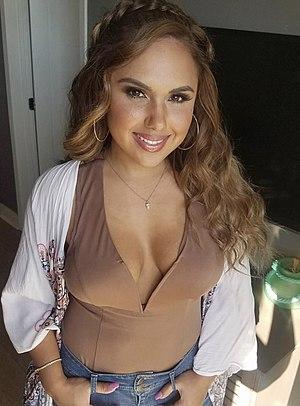
Kristinia DeBarge est une chanteuse américaine de R&B, née le 8 mars 1990. Son père, James DeBarge, était un des 5 frères et sœurs membres du groupe funk "DeBarge". Elle se fait connaître en 2009 avec son tube Goodbye, qui se classe 15ᵉ du Billboard Hot 100.